African tick bite fever

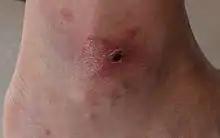
Leg lesion from a "Rickettsia africae" infection

African tick bite fever (ATBF) is a bacterial infection spread by the bite of a tick. Symptoms may include fever, headache, muscle pain, and a rash. At the site of the bite there is typically a red skin sore with a dark center. The onset of symptoms usually occurs 4–10 days after the bite. Complications are rare but may include joint inflammation. Some people do not develop symptoms.